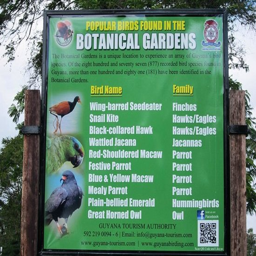
sign board of some birds found